Pact of Concord

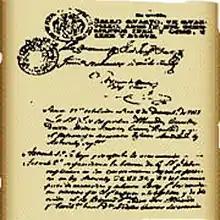
Pact of Concord

The Pact of Concord was the provisional Constitution of Costa Rica between 1821 and 1823, officially named the Interim Fundamental Social Pact of the Province of Costa Rica.